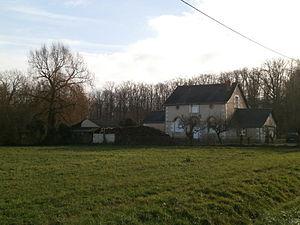
Saint-Quentin-sur-Indrois - la maison forestière
Saint-Quentin-sur-Indrois est une commune française du département d'Indre-et-Loire, dans la région Centre-Val de Loire et l'ancienne province de Touraine. Dès le Néolithique, l'Homme s'installe à cet endroit, sur le plateau fertile de la Champeigne tourangelle. Cette occupation est pérenne au fil des millénaires, attestée par les vestiges de mégalithes, de tumulus, de voies antiques et de sarcophages mérovingiens. L'histoire médiévale de la paroisse, dont le nom apparaît dans les textes vers la fin du XIIᵉ siècle, est marquée par les figures de la bienheureuse Jeanne-Marie de Maillé qui y naquit et d'Adam Fumée, médecin et proche conseiller de plusieurs rois de France qui se rendit acquéreur du château des Roches. Saint-Quentin fut également le lieu d'une des scènes d'une tentative d'enlèvement politique du sénateur Clément de Ris à l'instigation de Fouché.